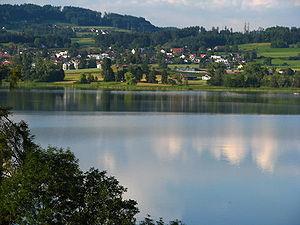
Le lac de Pfäffikon, appelé en allemand Pfäffikersee est un lac de Suisse.